Astronomical Society of Victoria

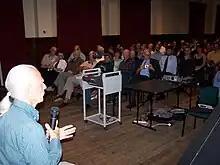
John Dobson addressing a meeting of the ASV

The society hosts several different types of observing sessions, aimed at different audiences, including: